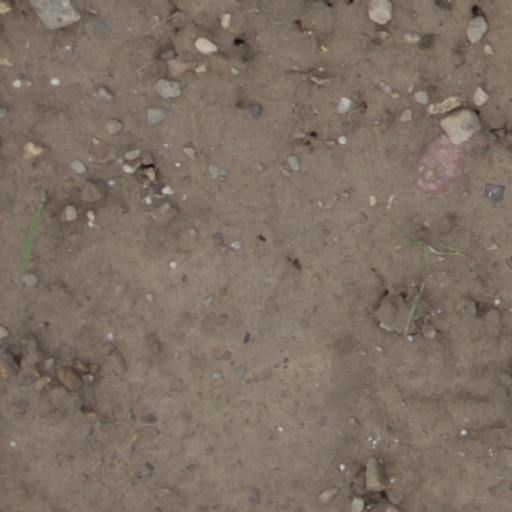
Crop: wheat